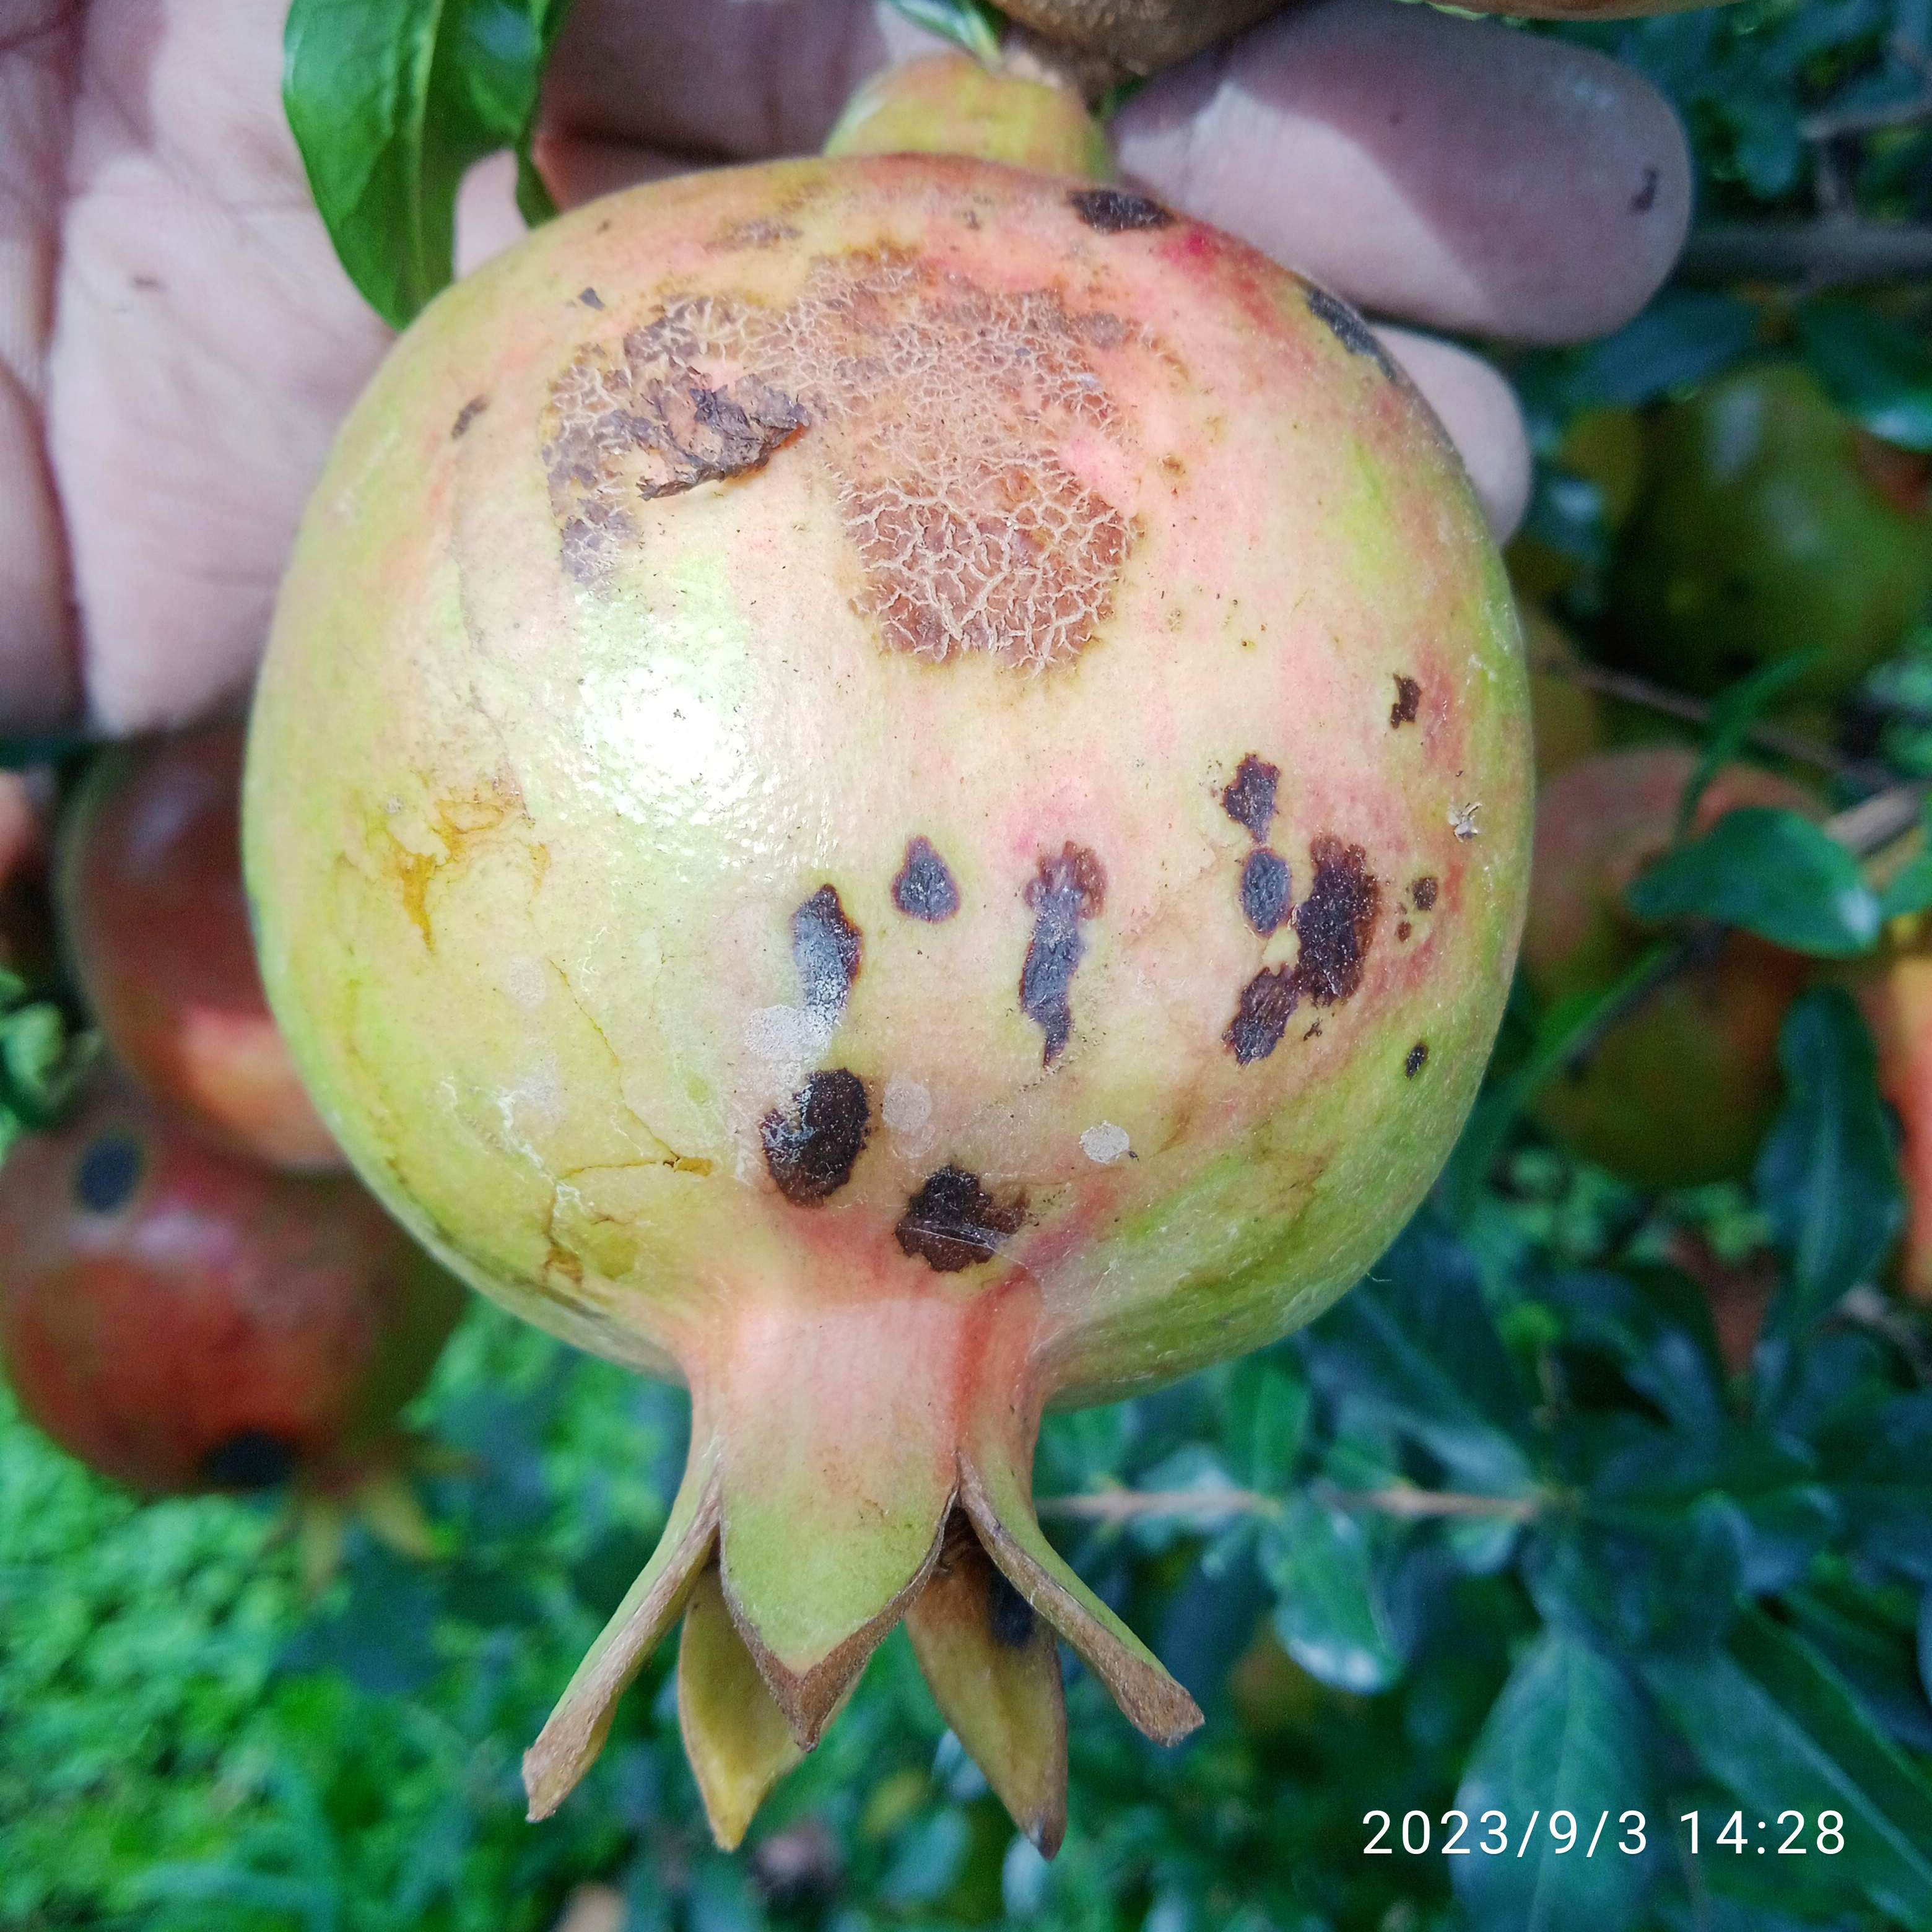
Label: Anthracnose